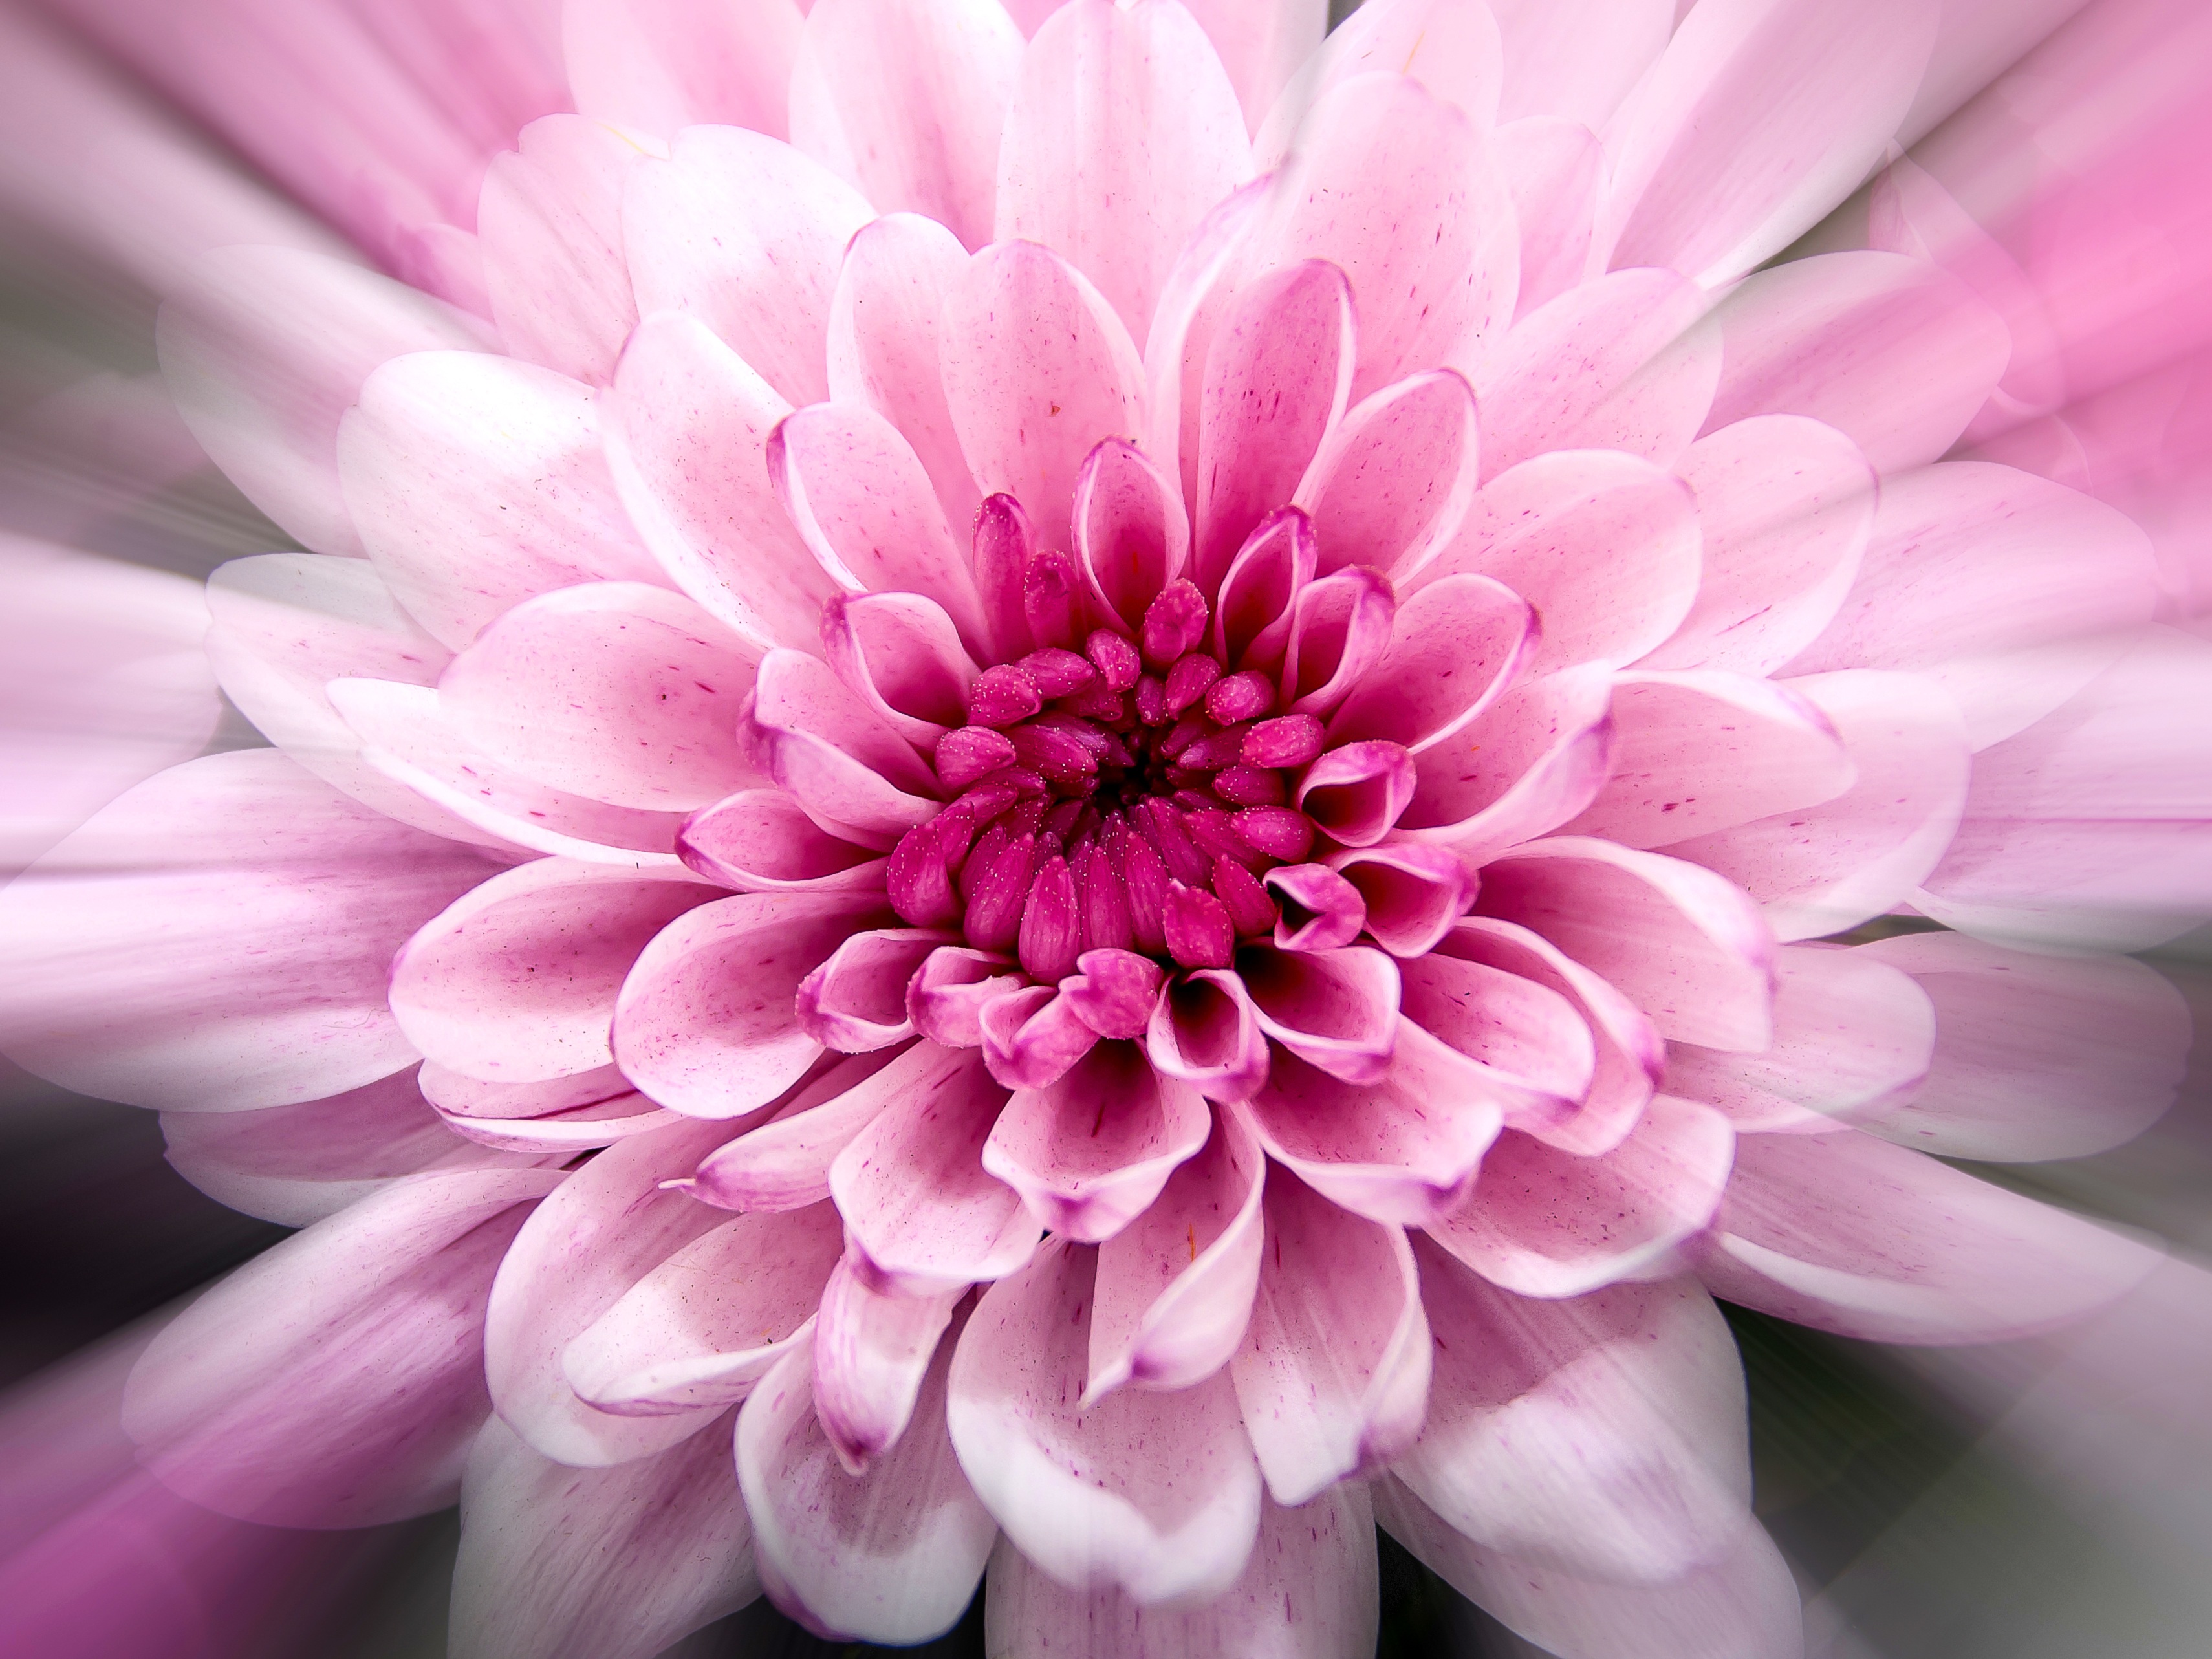
blossom, plant, photography, flower, petal, bloom, macro, garden, pink, close, flora, close up, dahlia, chrysanthemum, composites, macro photography, ornamental plant, flowering plant, daisy family, plant stem, land plant, chrysanths